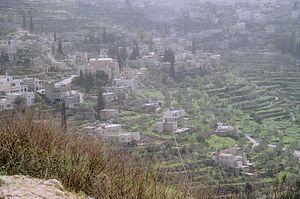
Cet article recense les sites inscrits au patrimoine mondial en Palestine.
Cet article recense les sites concernés par l'observatoire mondial des monuments en 2014.
Battir est un village palestinien de Cisjordanie bâti sur le site de l'ancienne Betar. Le village est situé à 5 km à l'ouest de Bethléem et au sud-ouest de Jérusalem. Le site est occupé depuis l'âge du fer et c'est le lieu de la dernière bataille de la révolte de Bar Kokhba en 135. Le site est habité durant les périodes byzantines et ottomanes, et à l'époque du mandat britannique les habitants en sont enregistrés comme des musulmans.